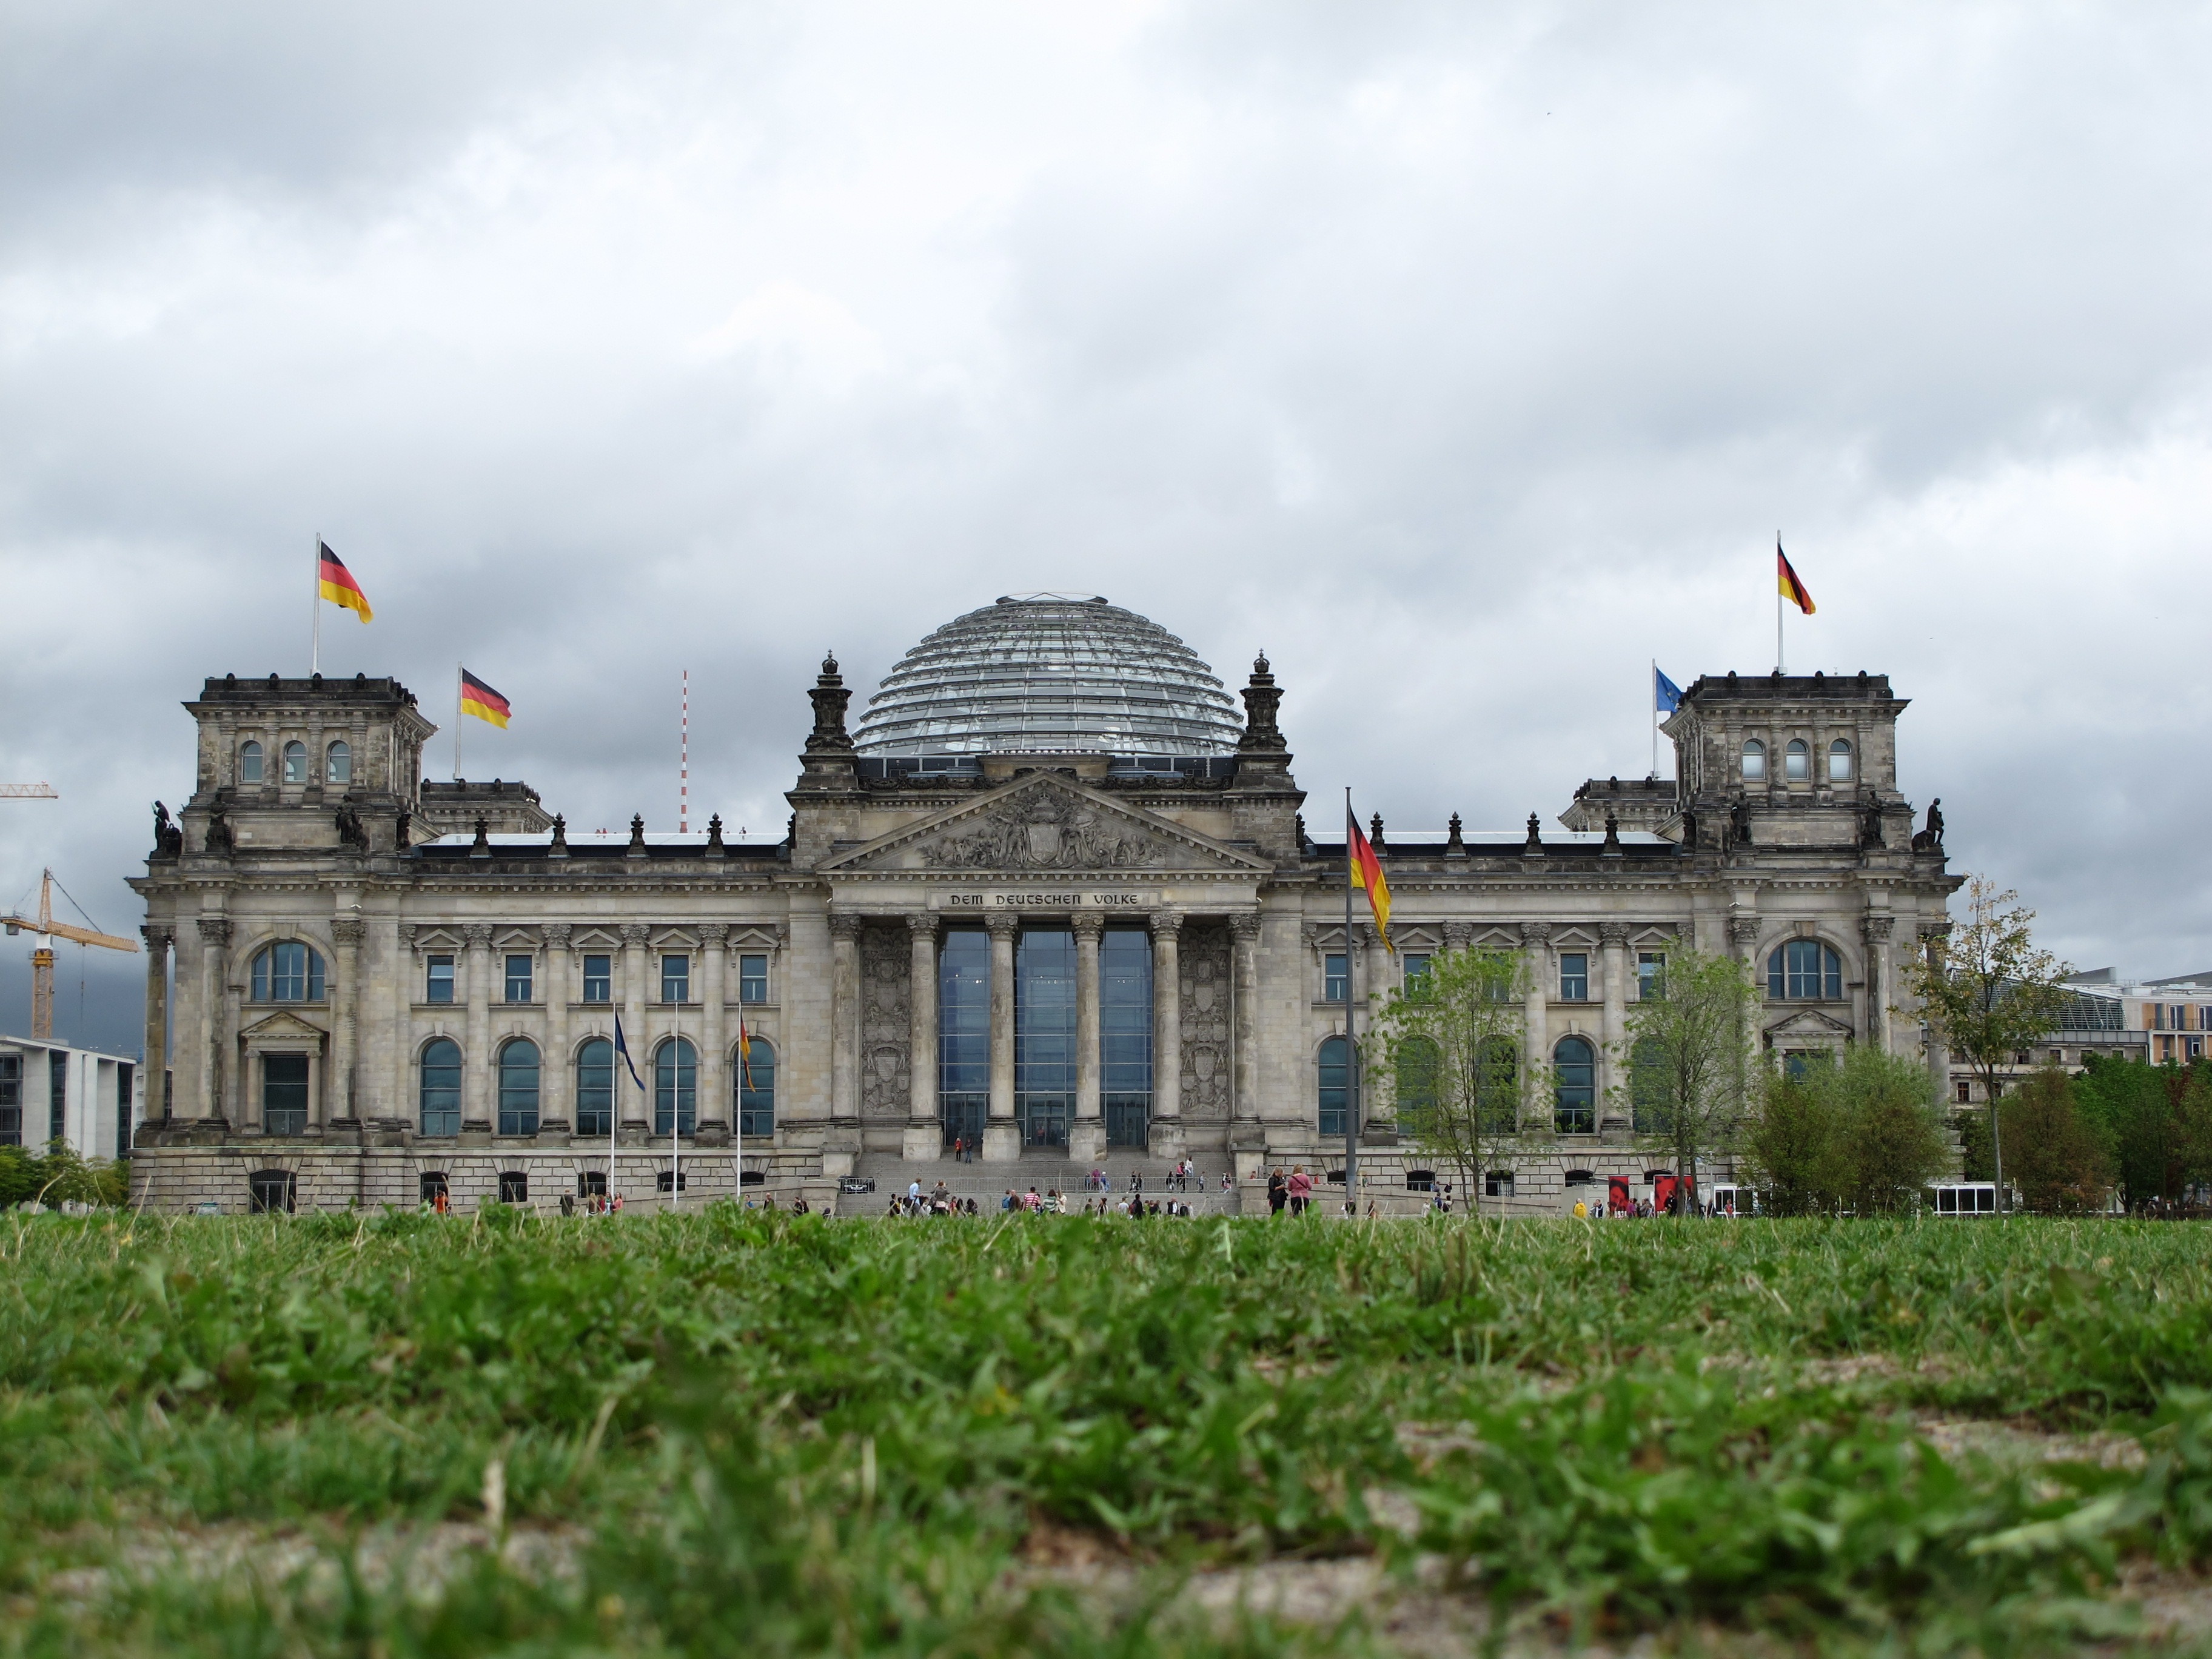
building, chateau, palace, city, monument, tourist, castle, landmark, fortification, tourism, capital, monastery, germany, berlin, government, estate, reichstag, stately home, glass dome, government district